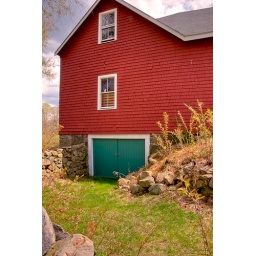
red barn in shadow